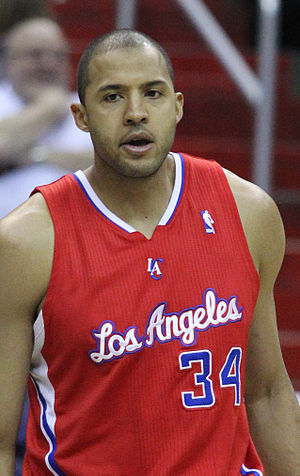
Brian Cook
Brian Joshua Cook er en amerikansk tidligere professionel basketballspiller. Cook spillede for NBA-klubberne Los Angeles Lakers, Orlando Magic, Houston Rockets, Los Angeles Clippers og Washington Wizards. Han træk sig tilbage fra sporten i 2012.